Aeron chair

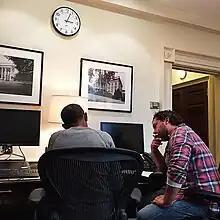
President Barack Obama seated in an Aeron chair while writing his State of the Union address in 2015

According to "Bloomberg", the Aeron chair "made a fetish of lumbar support". Architect Galen Cranz said that while the company is aware that a perching position (facilitated by the chair's rounded front rail) is preferable, it put in the lumbar support to conform to public expectations—"because that's what people think is required for it to be a scientifically 'good' chair." Of the "pellicle" mesh she said, "one of the secrets of the success of that chair was finding that fabric they called ‘pellicle’. That sheer but resistant fabric hit on the right gestalt for where our culture was at."